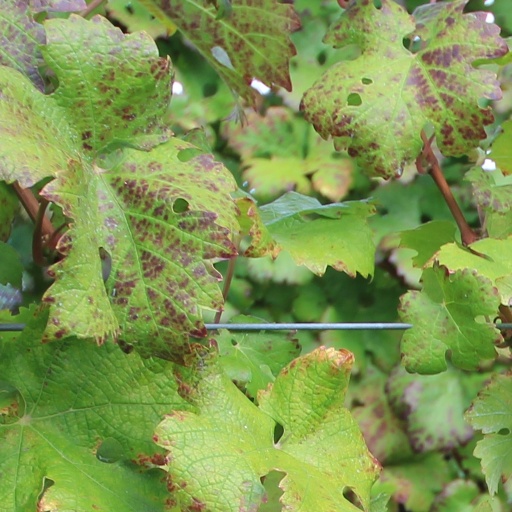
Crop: grape